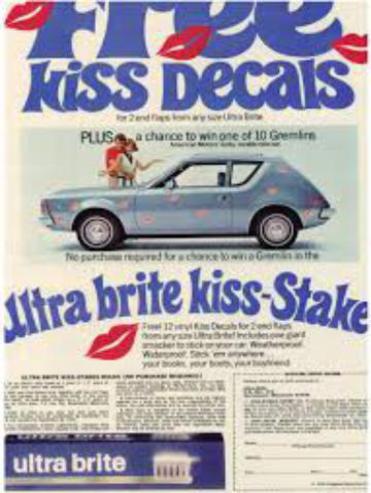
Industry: Medical